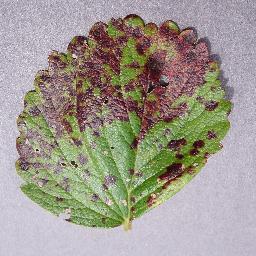
Label: Strawberry___Leaf_scorch